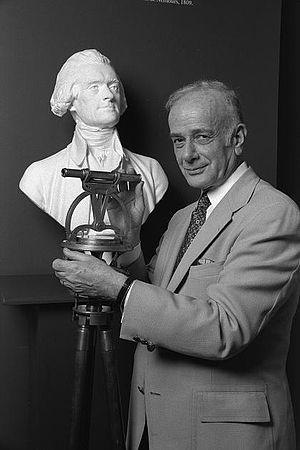
Silvio Bedini est un historien américain spécialisé dans les premiers instruments scientifiques. Il est historien émérite de la Smithsonian Institution, où il a fait partie du personnel professionnel pendant vingt-cinq ans et a pris sa retraite en 1987.